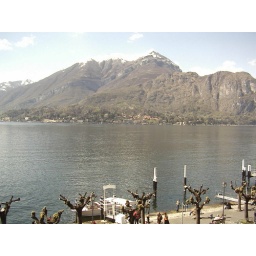
This is the view from our bedroom window in Bellagio